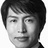
Emotion: happy